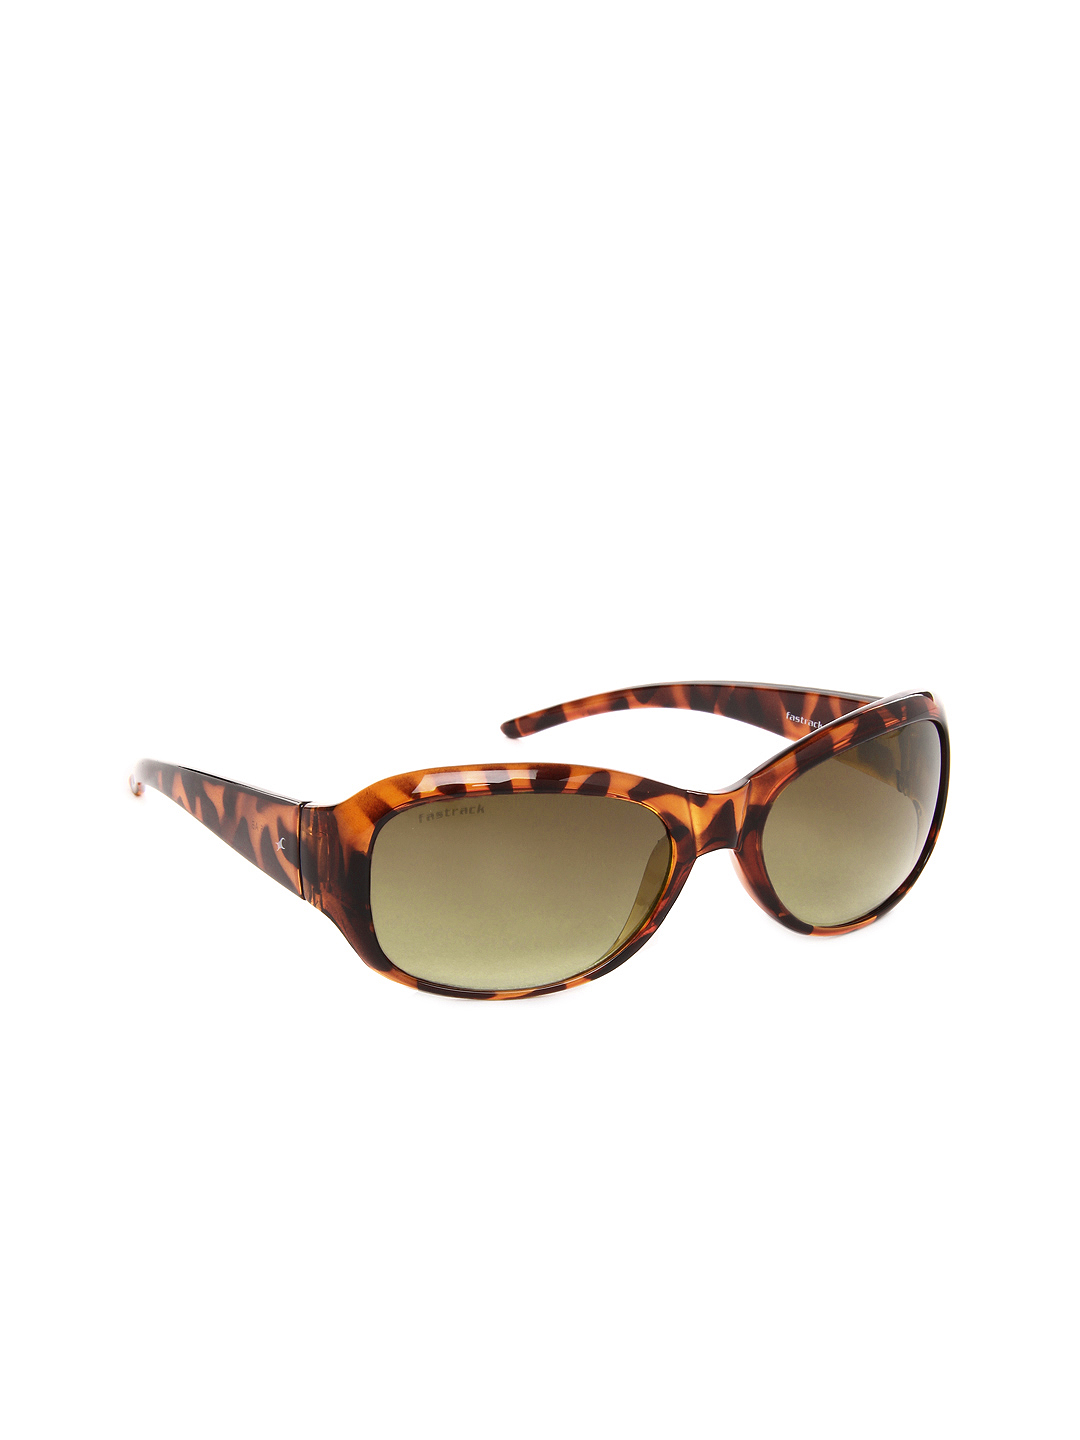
Fastrack Women Gradient Sunglasses P186BR1F
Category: Accessories / Eyewear / Sunglasses
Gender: Women
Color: Brown
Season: Winter 2016
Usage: Casual